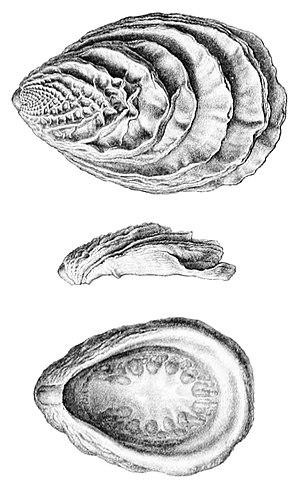
Tryblidioidea est une super-famille de mollusques monoplacophores.